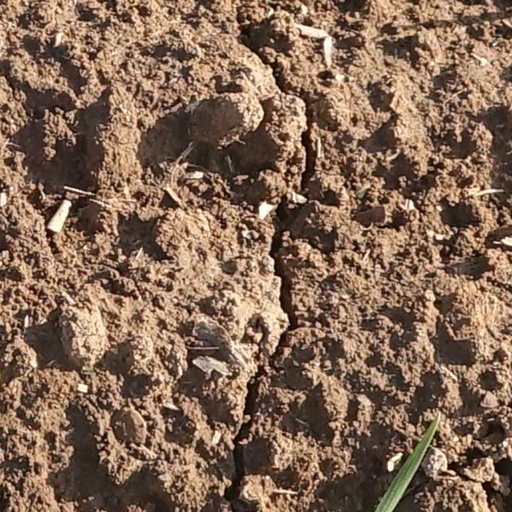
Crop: wheat